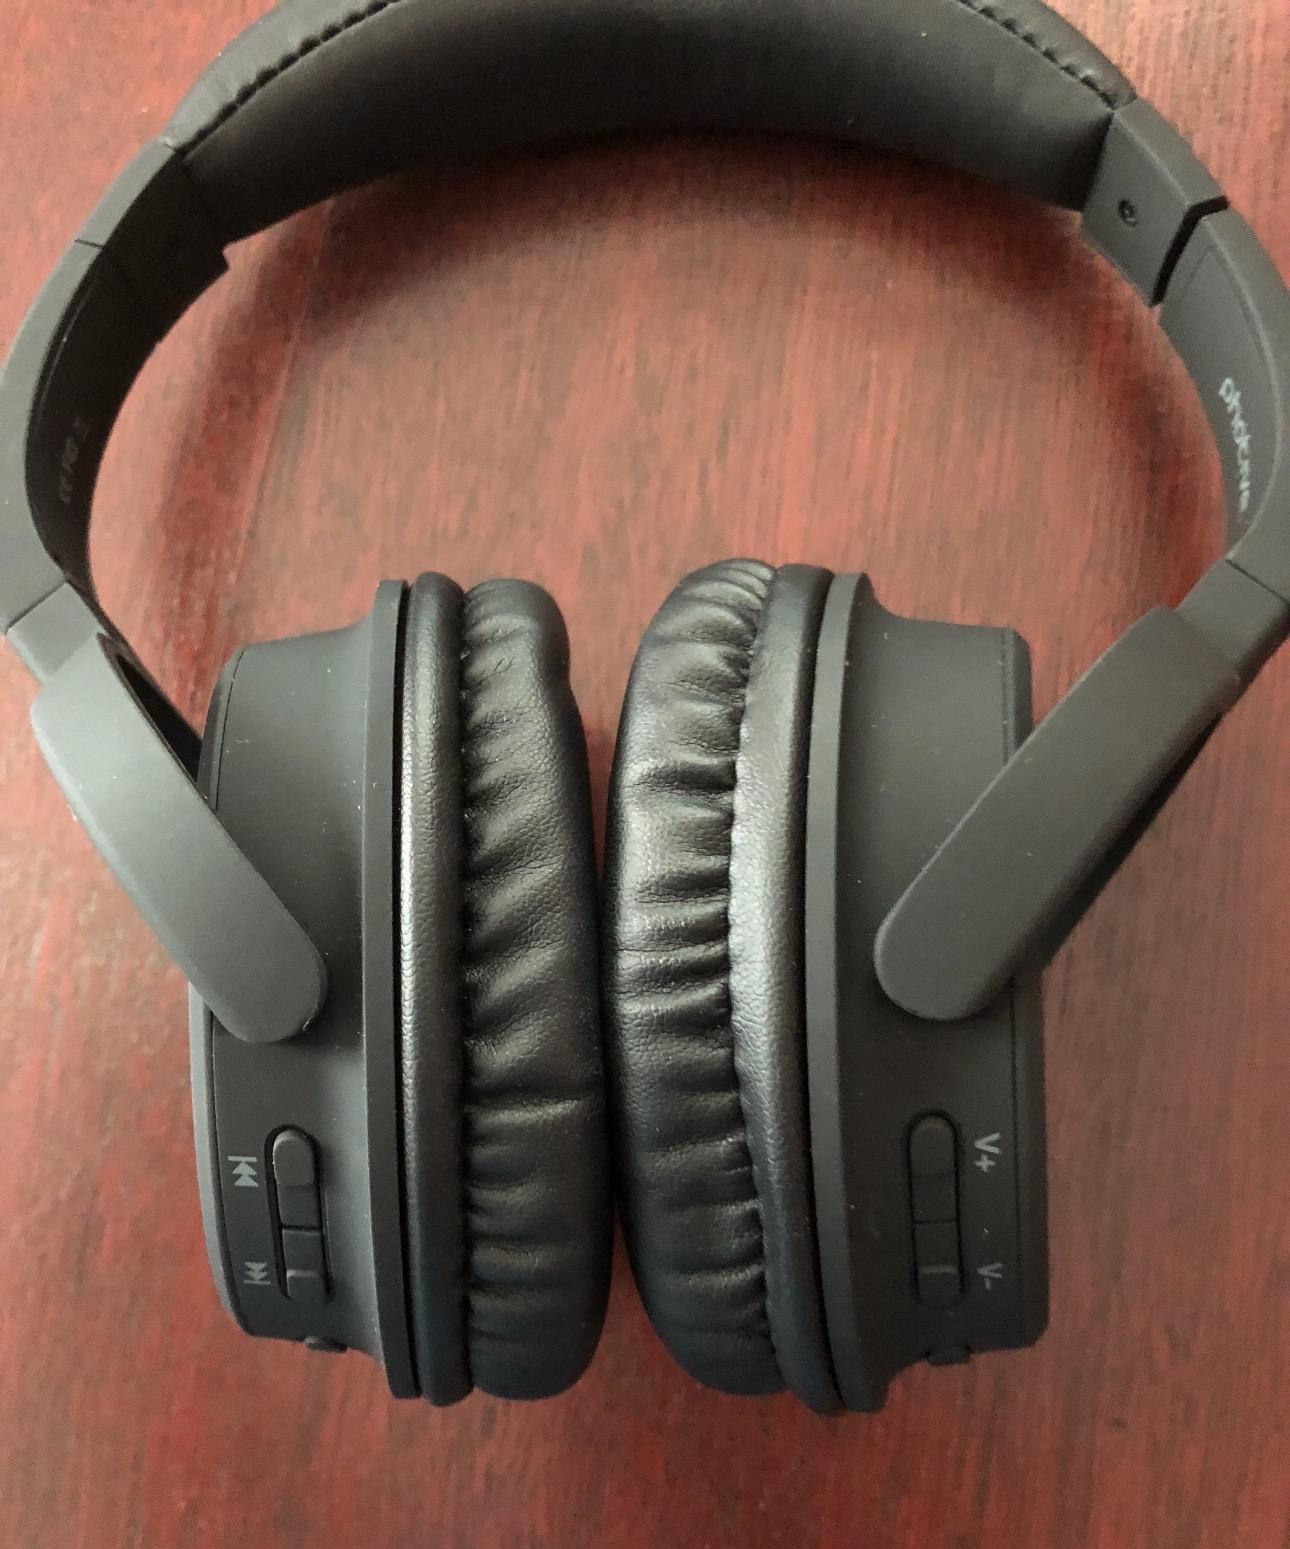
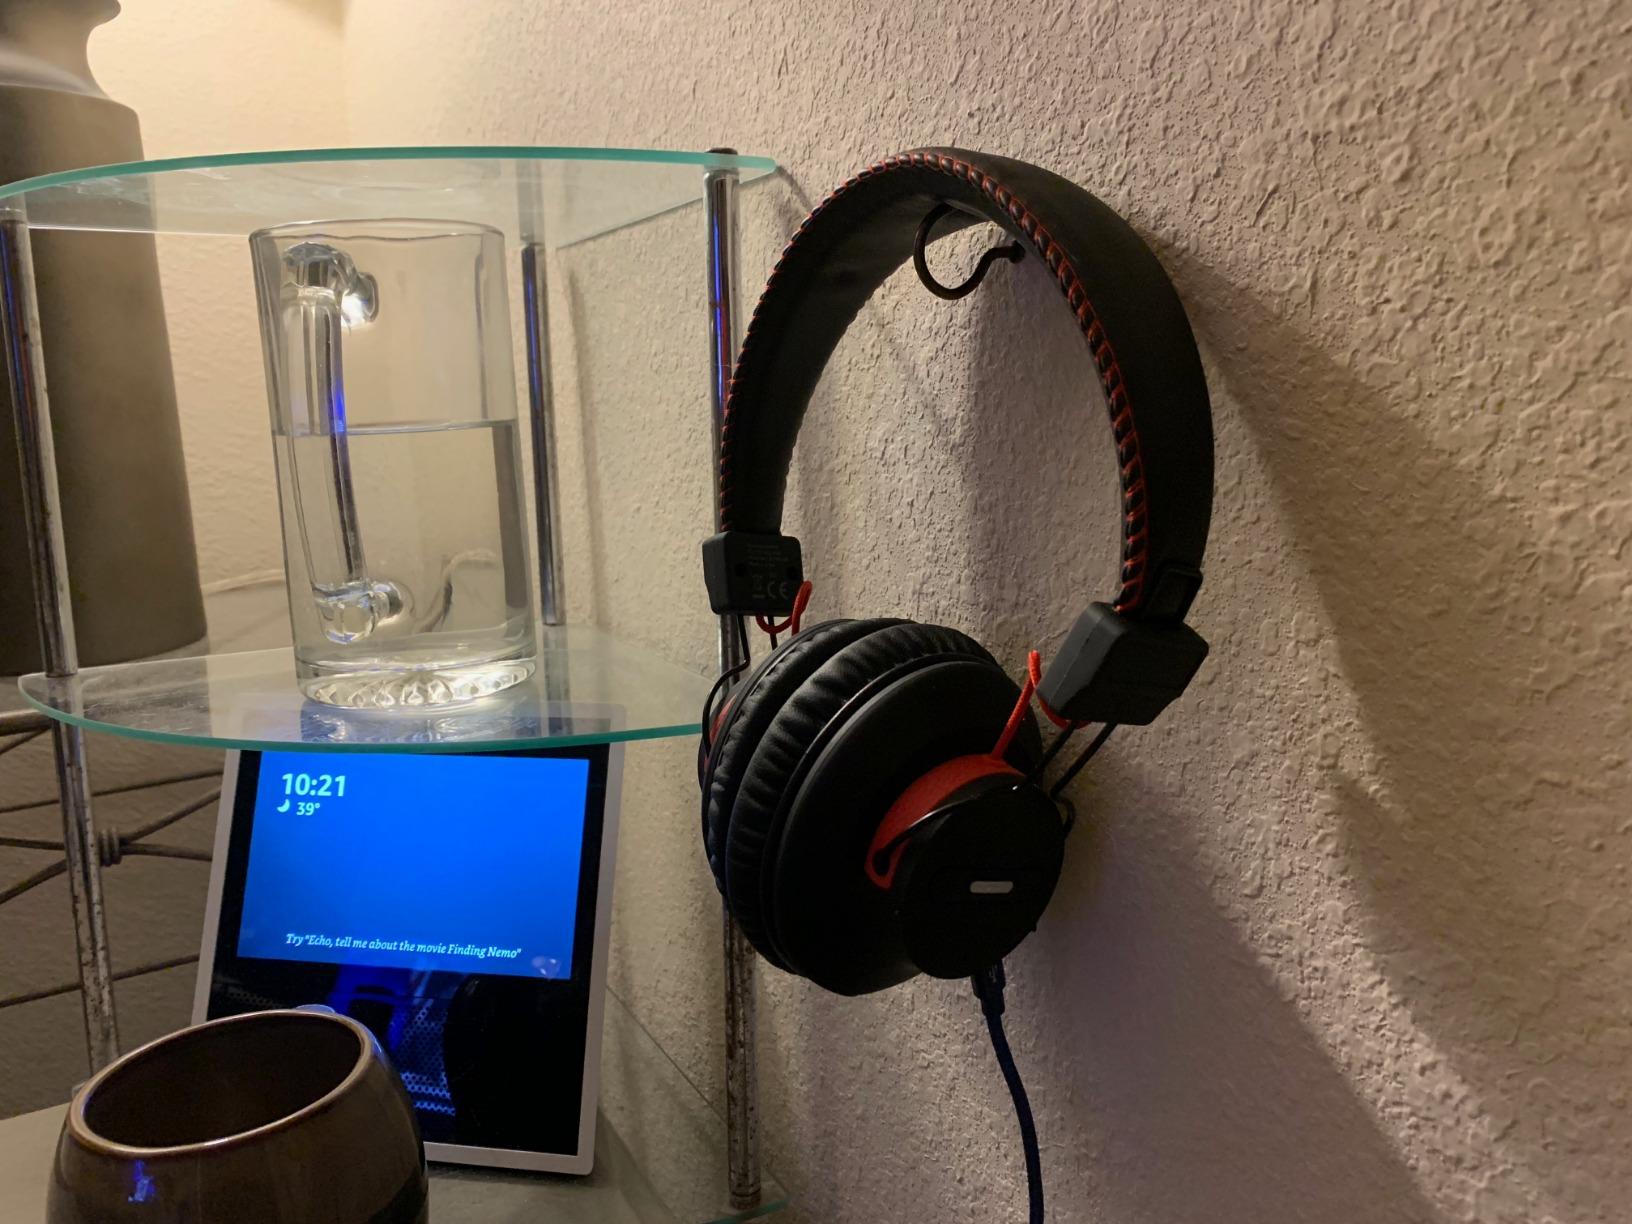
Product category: headphones
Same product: no